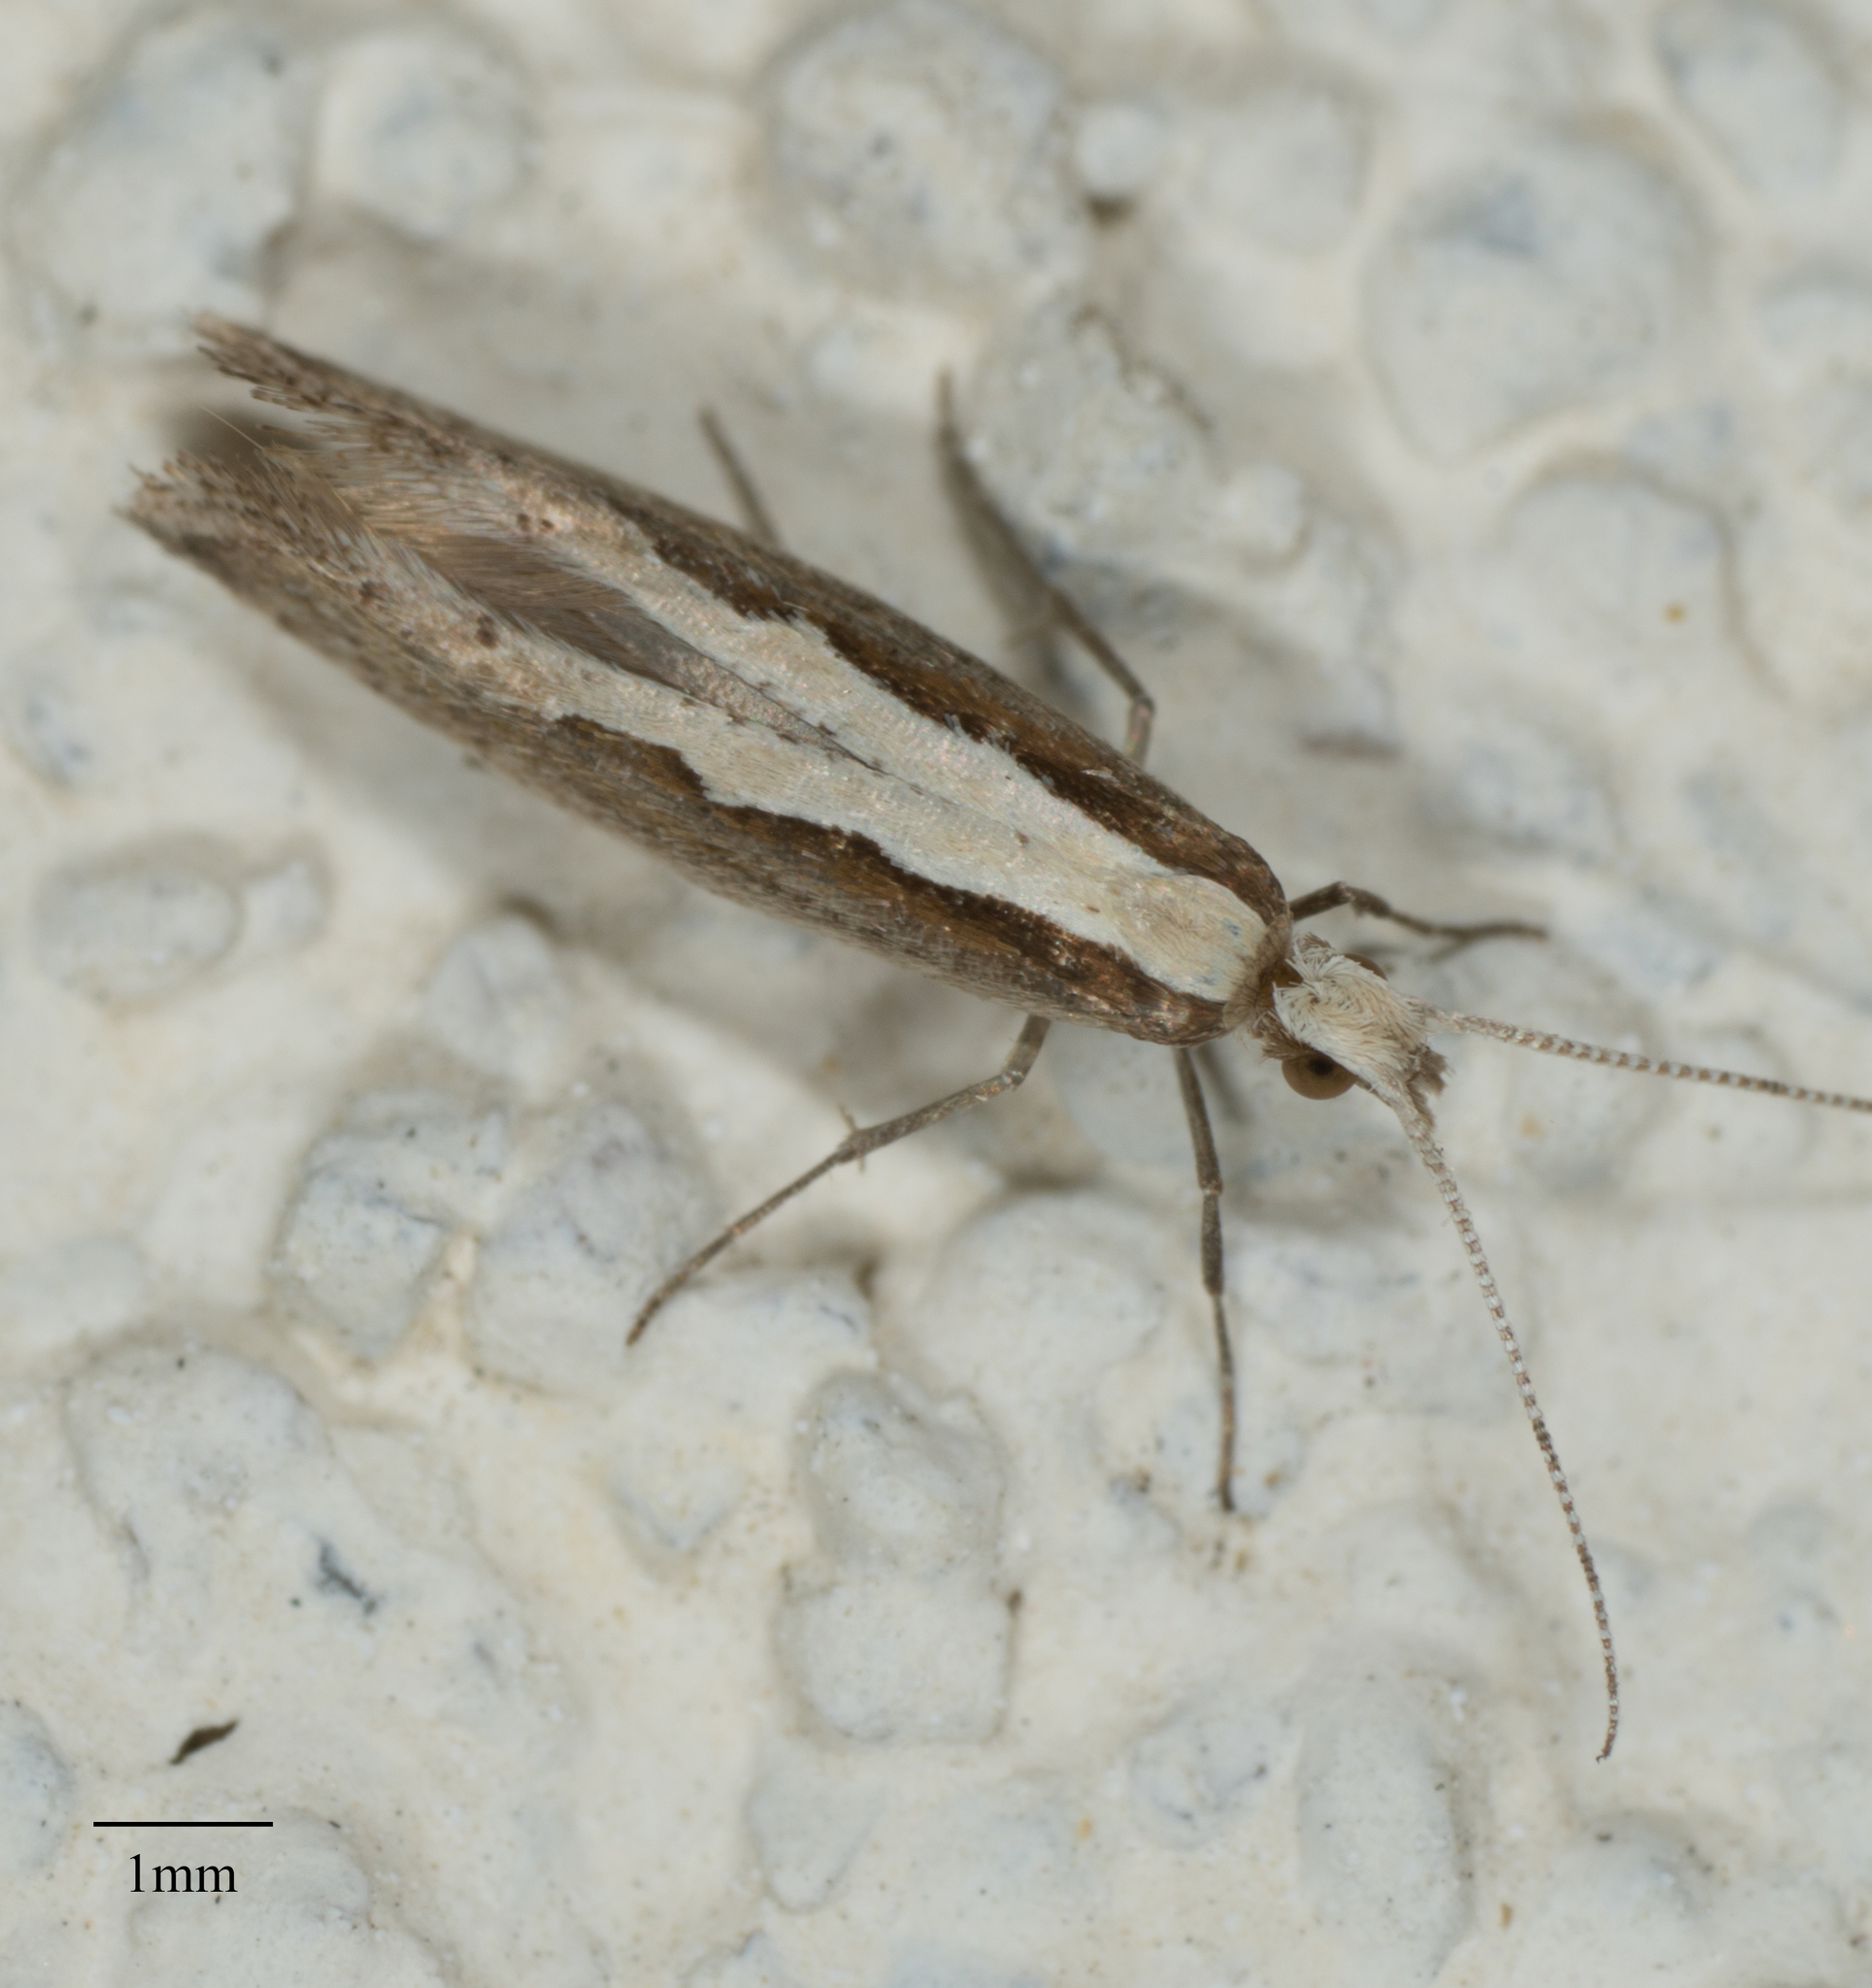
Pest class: diamondback_moth